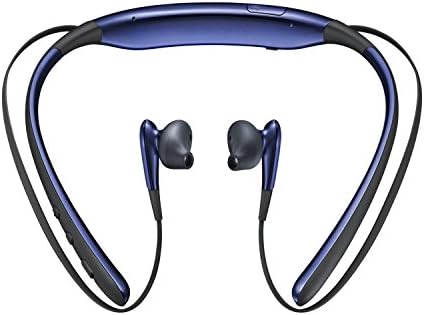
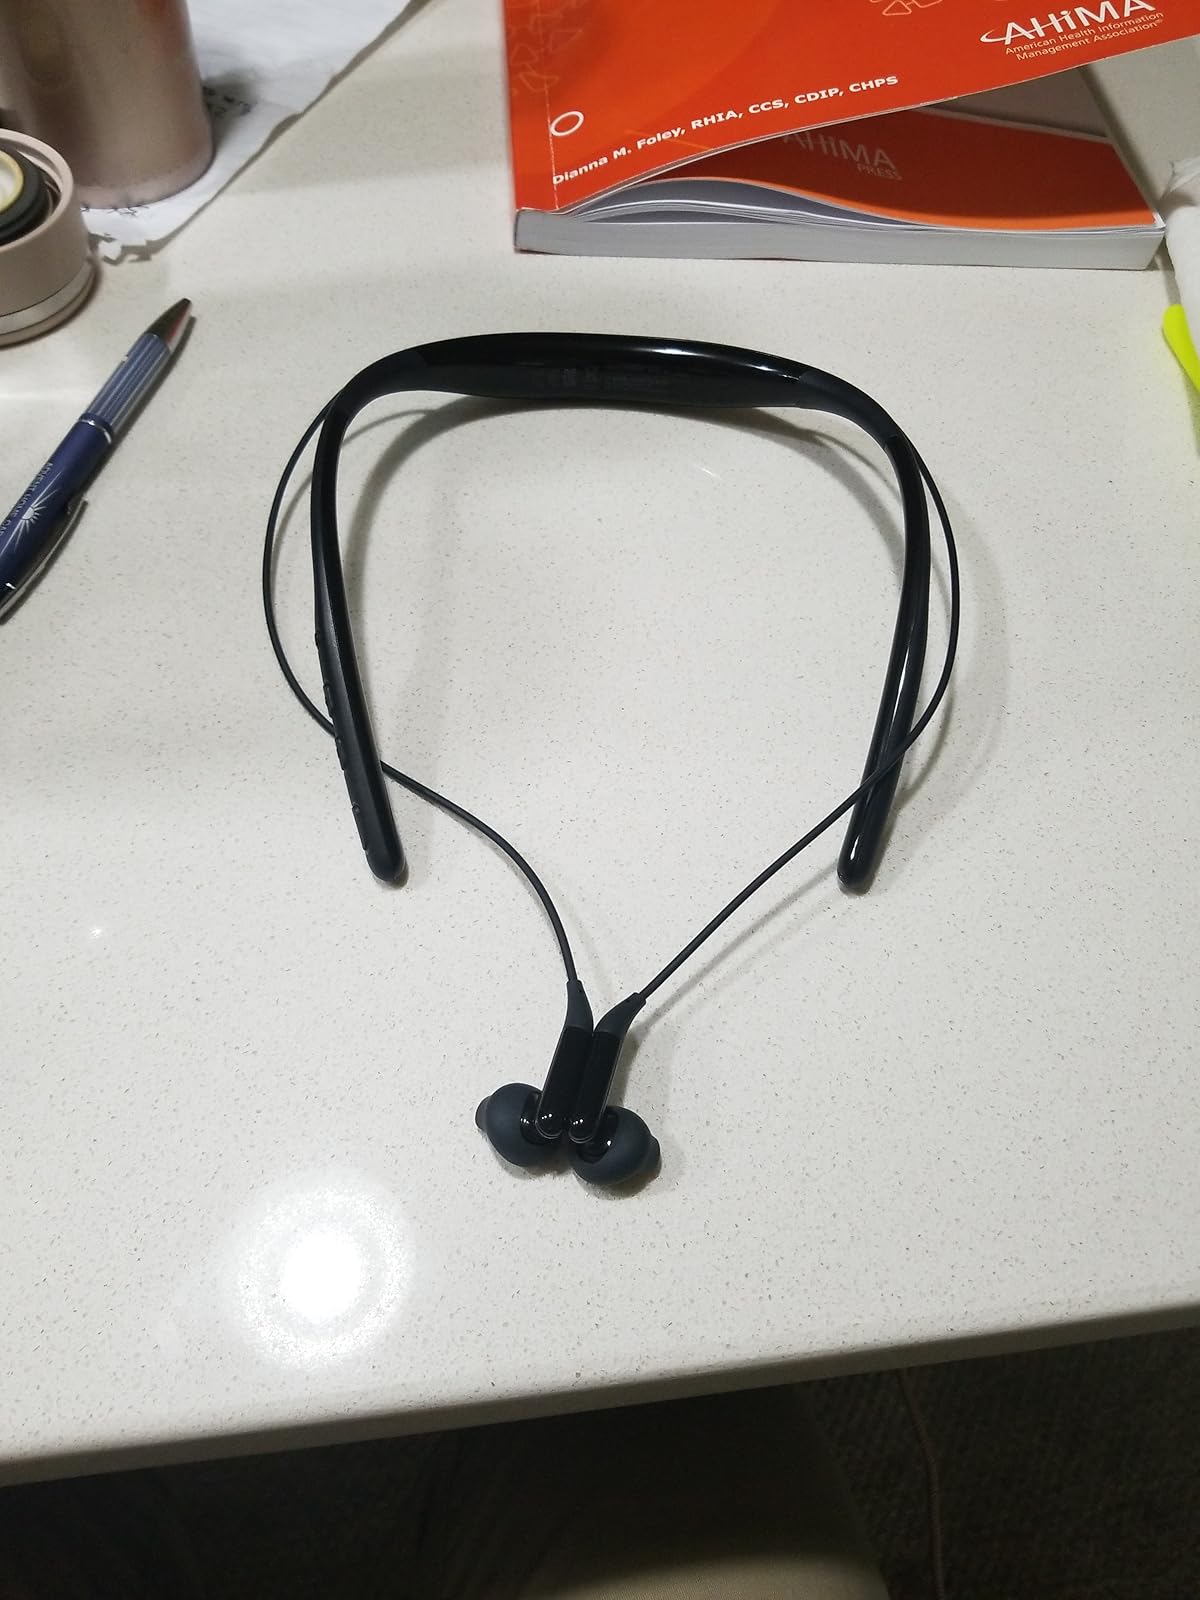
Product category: headphones
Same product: yes